HMS Commonwealth

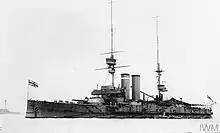
"Commonwealth"

HMS "Commonwealth" was built at Fairfield Shipbuilding and Engineering Company at Govan. She was laid down on 17 June 1902, was launched on 13 May 1903, and was completed in March 1905. Upon completion, HMS "Commonwealth" was delivered to Portsmouth Dockyard on 14 March, where she was placed in reserve. She went into full commission on 9 May at Devonport Dockyard for service in the Atlantic Fleet. She collided with the battleship near Lagos on 11 February 1907, sustaining hull and bulkhead damage; "Albemarle" suffered minor damage to her bow. She began repairs at Devonport Dockyard later that month. While under repair, "Commonwealth" transferred to the Channel Fleet in March, recommissioning for actual service with that fleet on 28 May after completion of her repairs. She suffered another mishap in August when she ran aground, and was under repair at Devonport Dockyard until October.